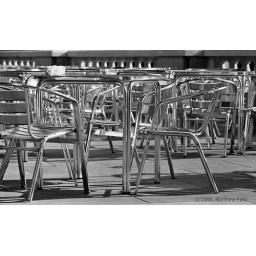
Restaurant chairs in the City of London.Pentax Spotmatic, 135mm, Ilford HP4, yellow filter.